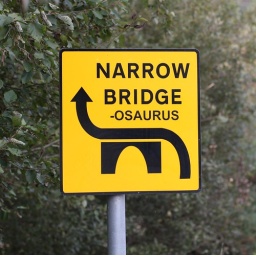
A warning sign on the road near Keakil.